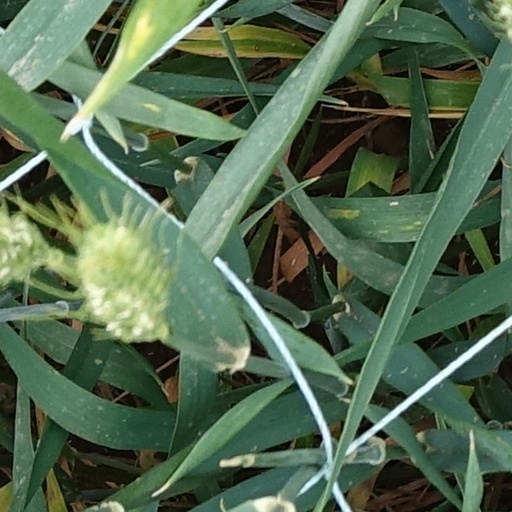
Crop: wheat